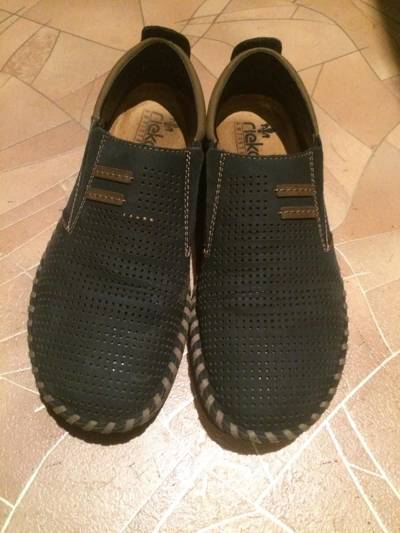
Waste category: shoes